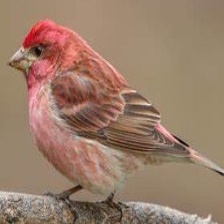
Species: PURPLE FINCH
Scientific name: HAEMORHOUS PURPUREUS
ImageNet parent category: house_finch